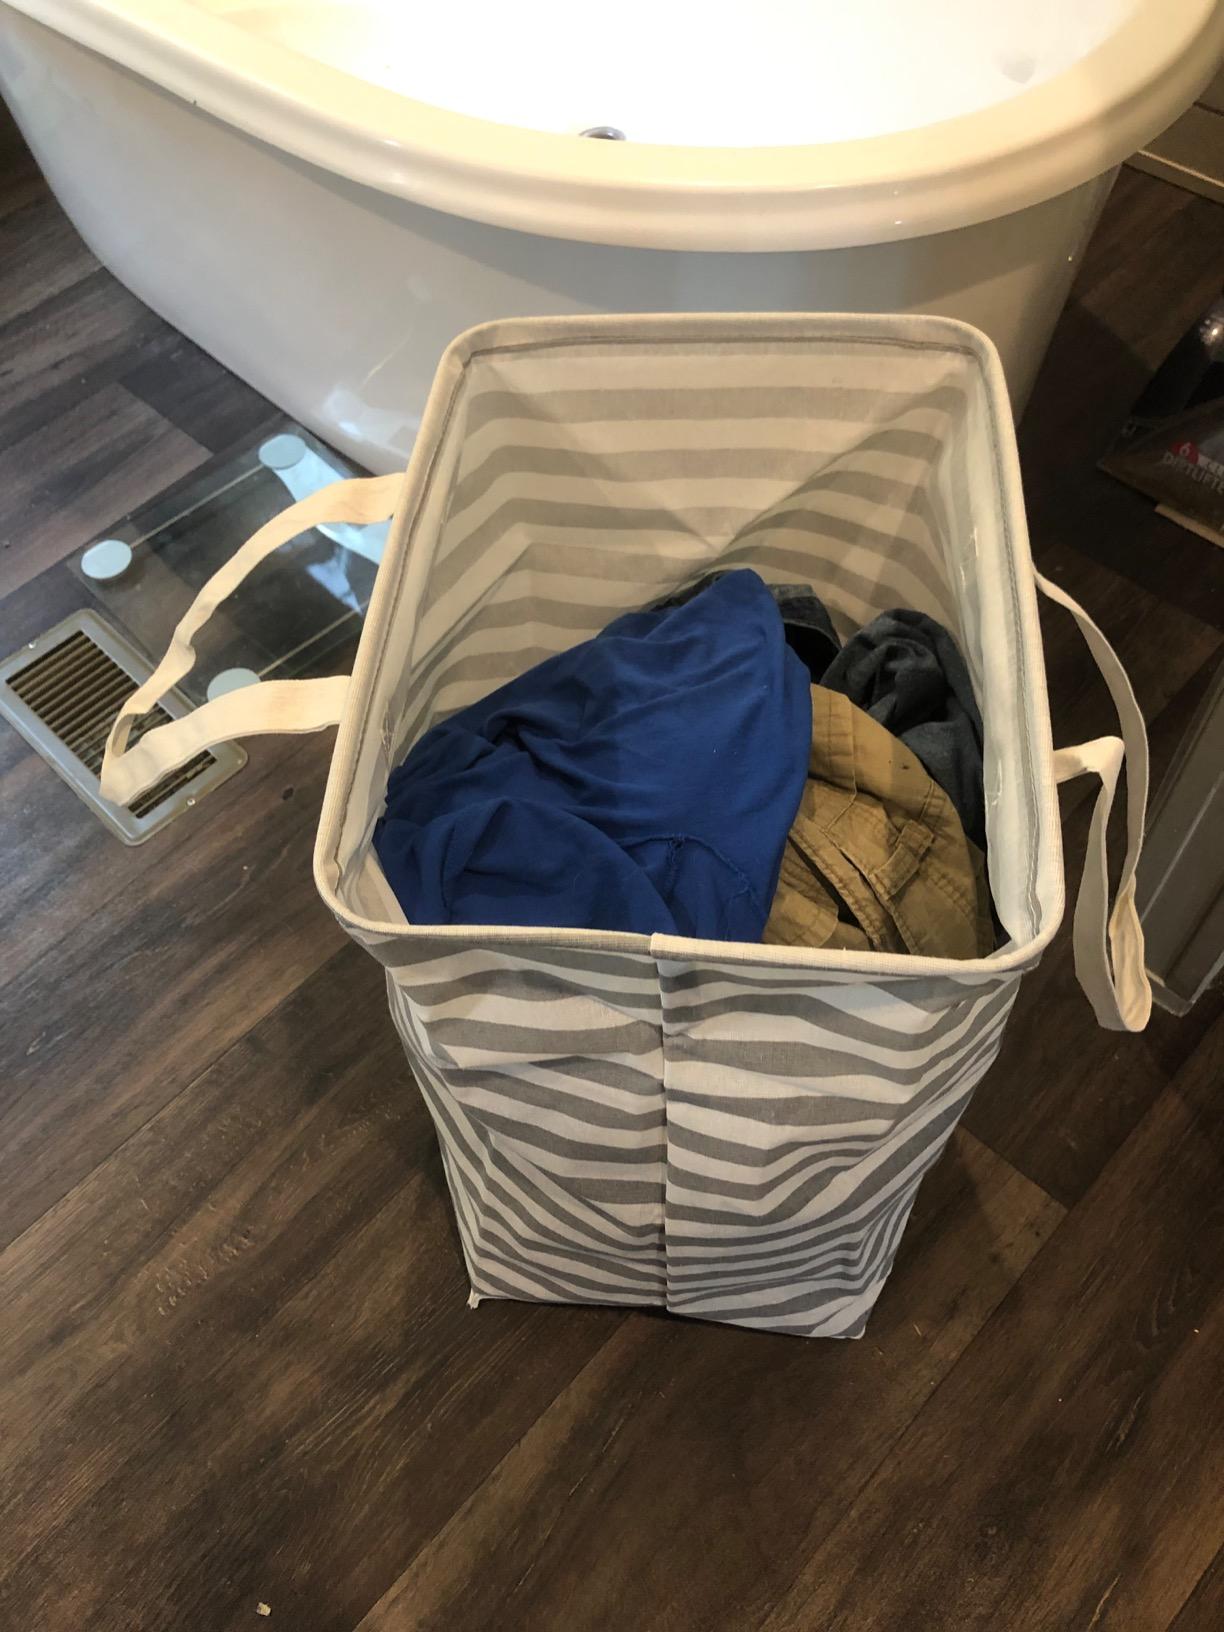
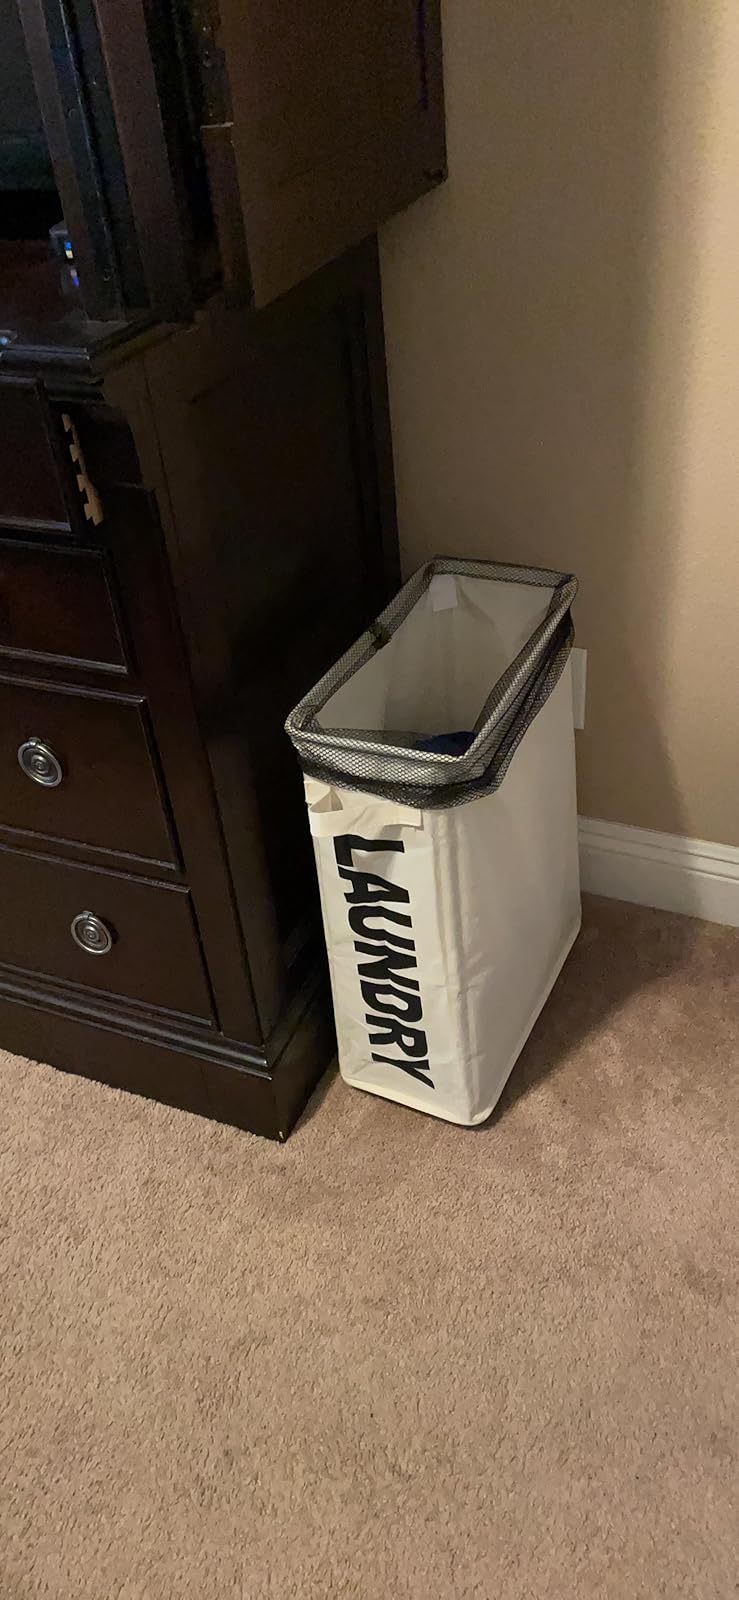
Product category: items_hamper
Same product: no